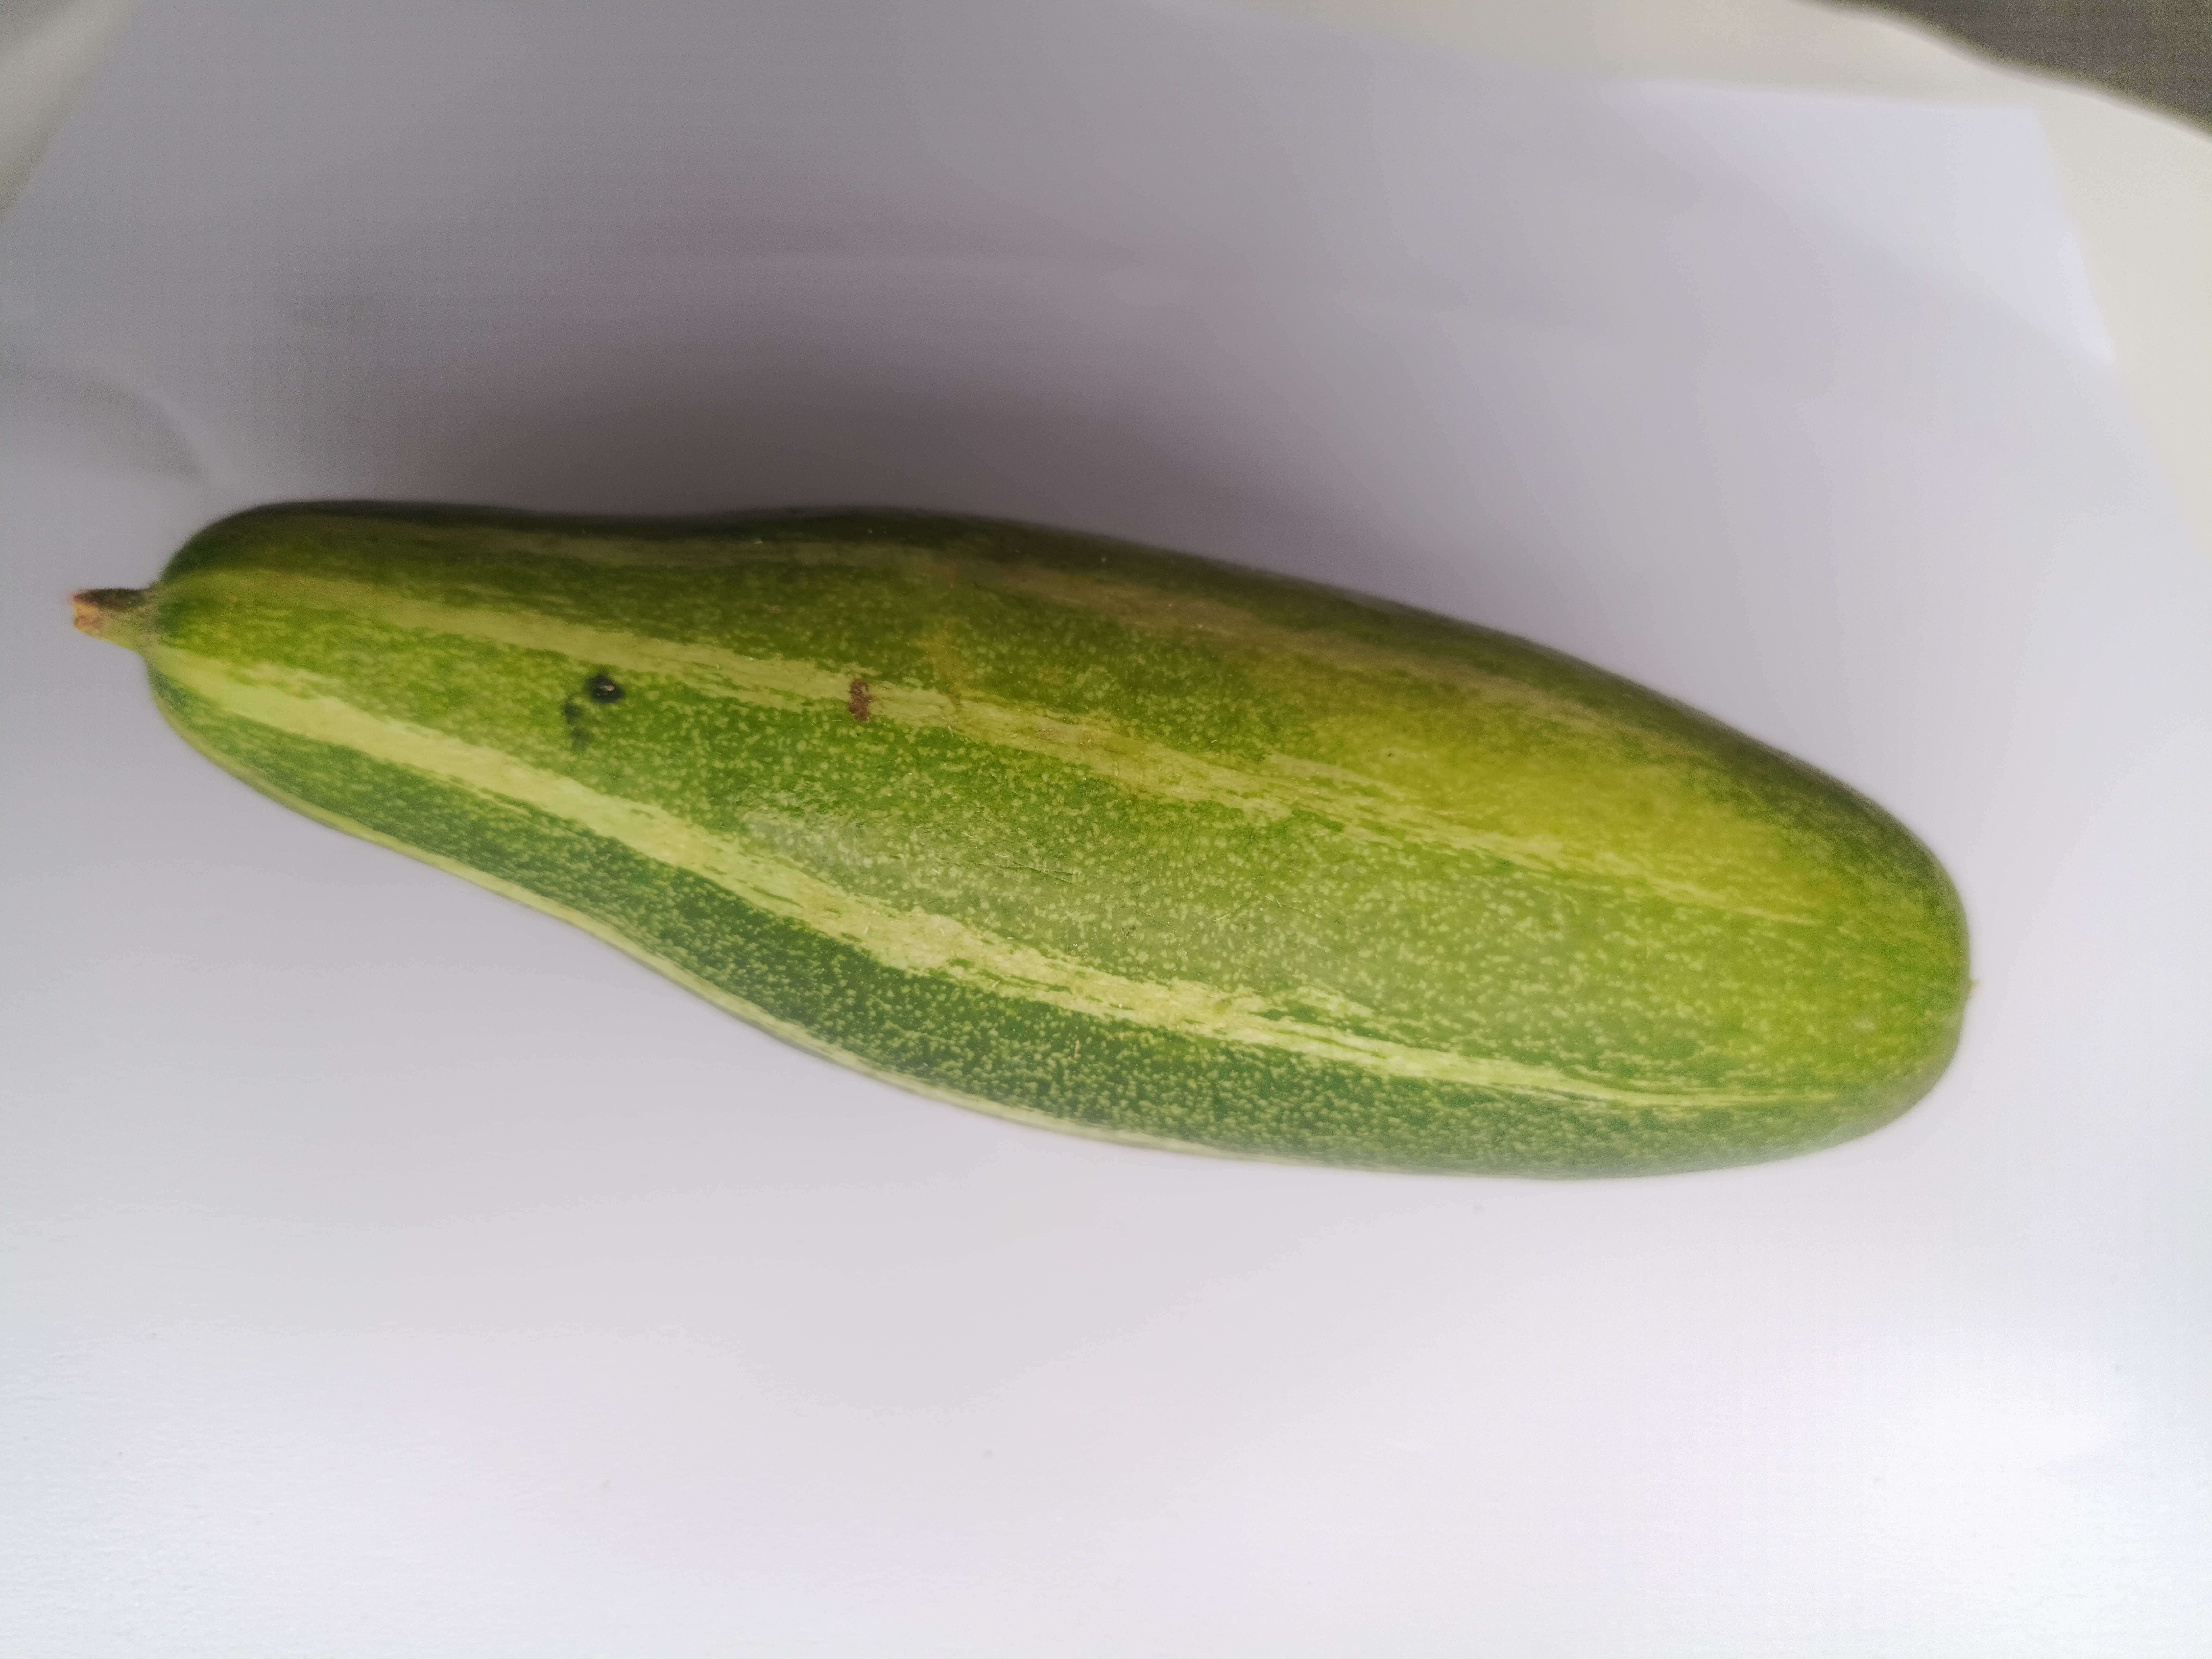
Label: Trichosanthes dioica